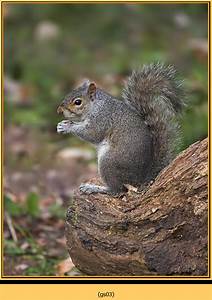
Label: scoiattolo